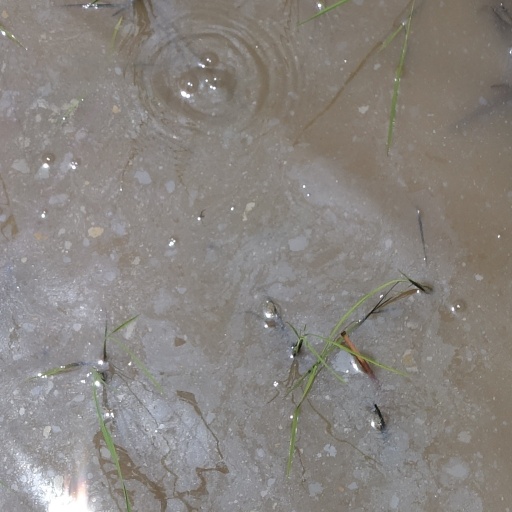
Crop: rice